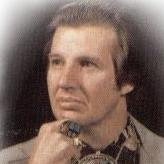
Age: 54